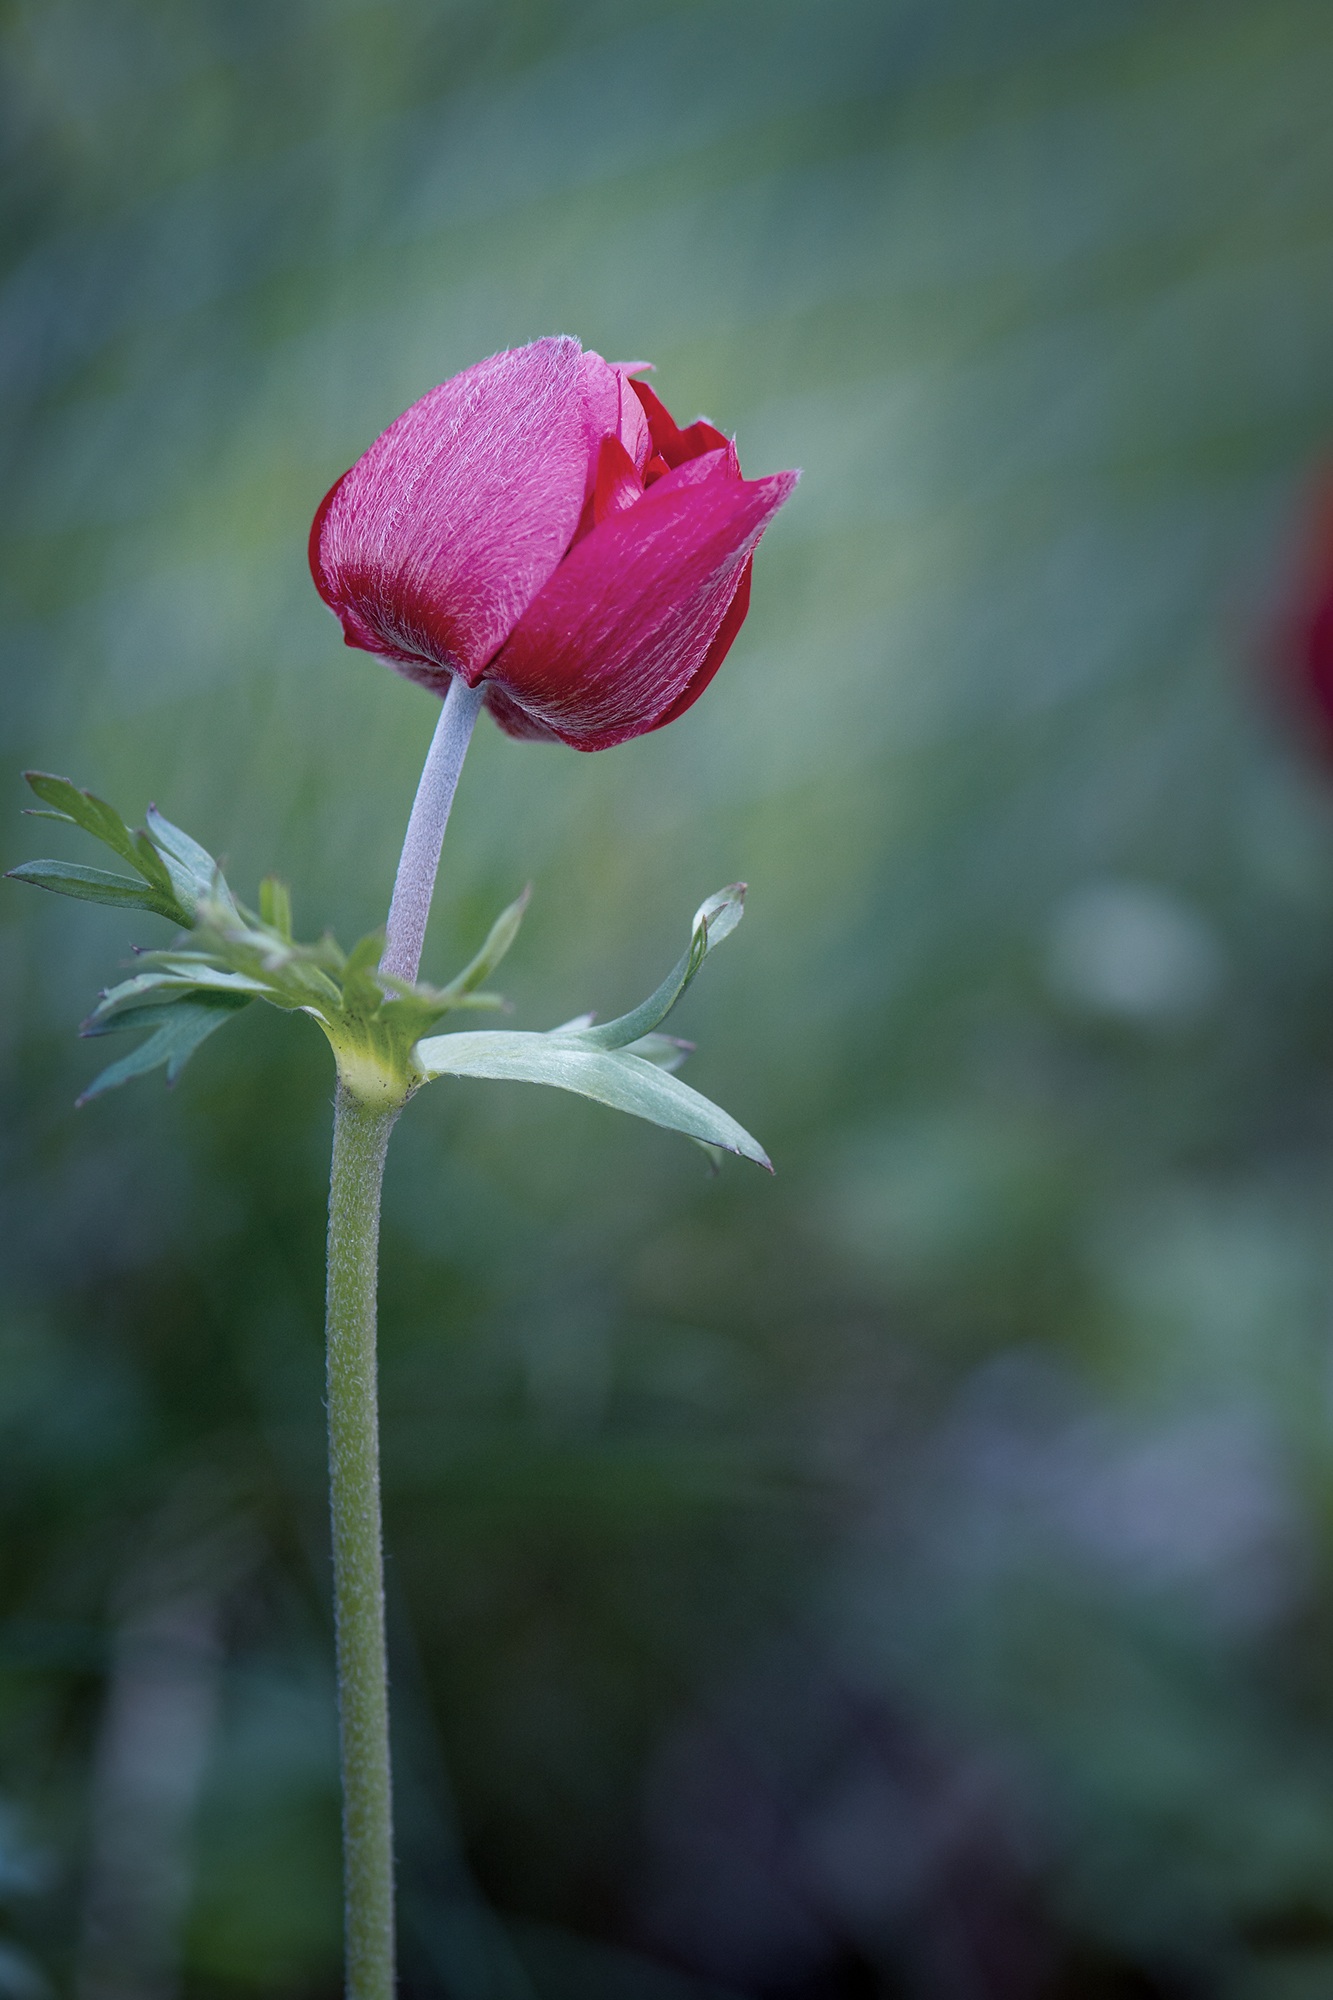
nature, blossom, plant, photography, flower, petal, bloom, summer, spring, green, red, botany, garden, close, flora, wildflower, close up, red flower, bud, anemone, flower garden, macro photography, in the garden, flowering plant, closed flower, red anemone, plant stem, land plant